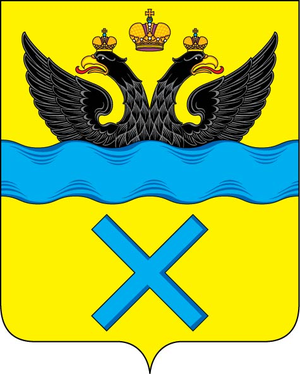
Ci-après la liste des villes de Russie dont la population était supérieure à 100 000 habitants au recensement de 2010. La capitale administrative des différents sujets fédéraux est indiquée en gras.